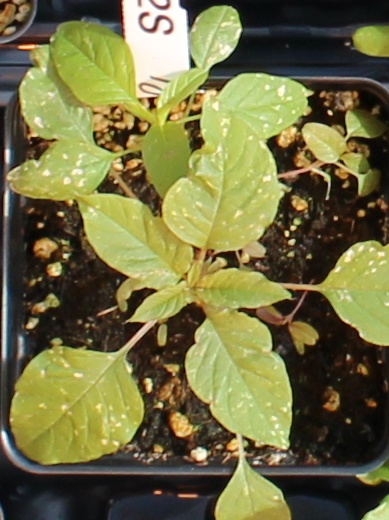
Label: Palmer Amaranth